The Rock, New South Wales

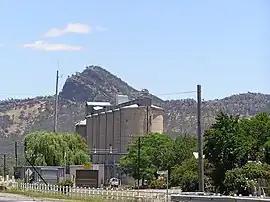
View across the rail lines and grain silos to The Rock Hill . 2005

The Rock is a town with a population of 1,347, in the Riverina region of southern New South Wales, Australia, in Lockhart Shire. It is south-west of Wagga Wagga, on the Olympic Highway.